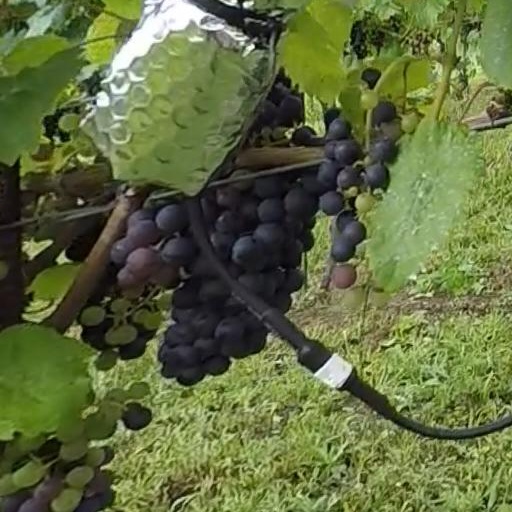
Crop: grape